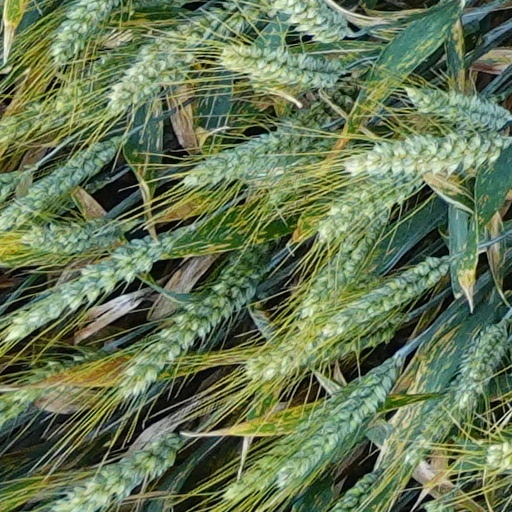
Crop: wheat